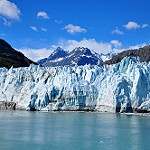
Scene: Outdoor